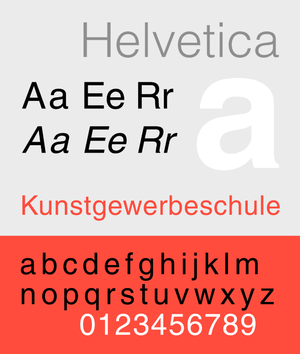
Max Miedinger, né le 24 décembre 1910 à Zurich et mort le 8 mars 1980 à Zurich, est un créateur de caractères suisse.